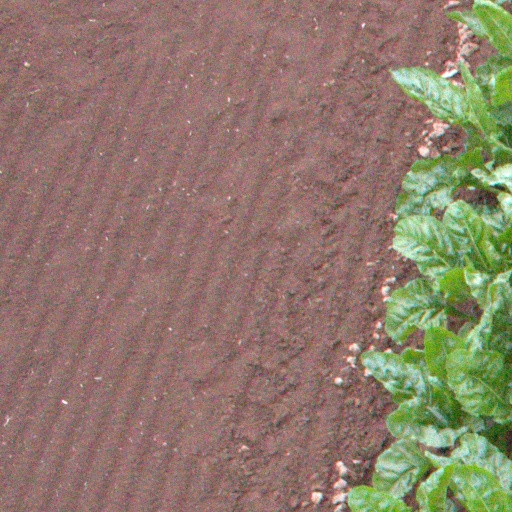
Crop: sugar beet